Purulia district

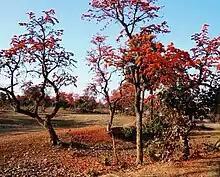
Palash ("Butea monosperma") woodland at Baranti Forest

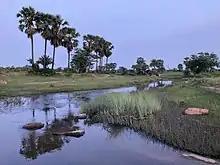
Patralekha River is a tributary of Kansabati River

Hundreds of thousands of tourists come to visit Purulia annually to witness the charm of the natural scenery of Ayodhya, Turga Falls, PPSP Upper and Lower Dam, Dawri khal in Kesto Bazar Dam, Lahoria Shiv Mandir, Matha and Kuilapal, falls and tribal habitations of Ajodhya Hills and Bagmundih, dams like Panchet, Murguma Dam and Futiari, heritage buildings like Panchakot Raj Place, trekking range of Matha proud with Pakhi Pahar, and Joychandi Pahar, picnic spots like Baranti, Duarsini, Doladanga, Jamuna, traditional folk dance and culture like Chhou Dance and Jhumur Song.